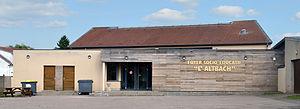
Le Foyer socio-éducatif L'Altbach à Mondorff, département de la Moselle.
Les foyers socio-éducatifs sont des associations constituées au sein des lycées et des collèges en France, dans le but de participer à la finalité éducative de ceux-ci par le biais d'activités diverses, mais aussi dans le but de développer chez les élèves le sens des responsabilités. Le FSE peut cofinancer les voyages pédagogiques.